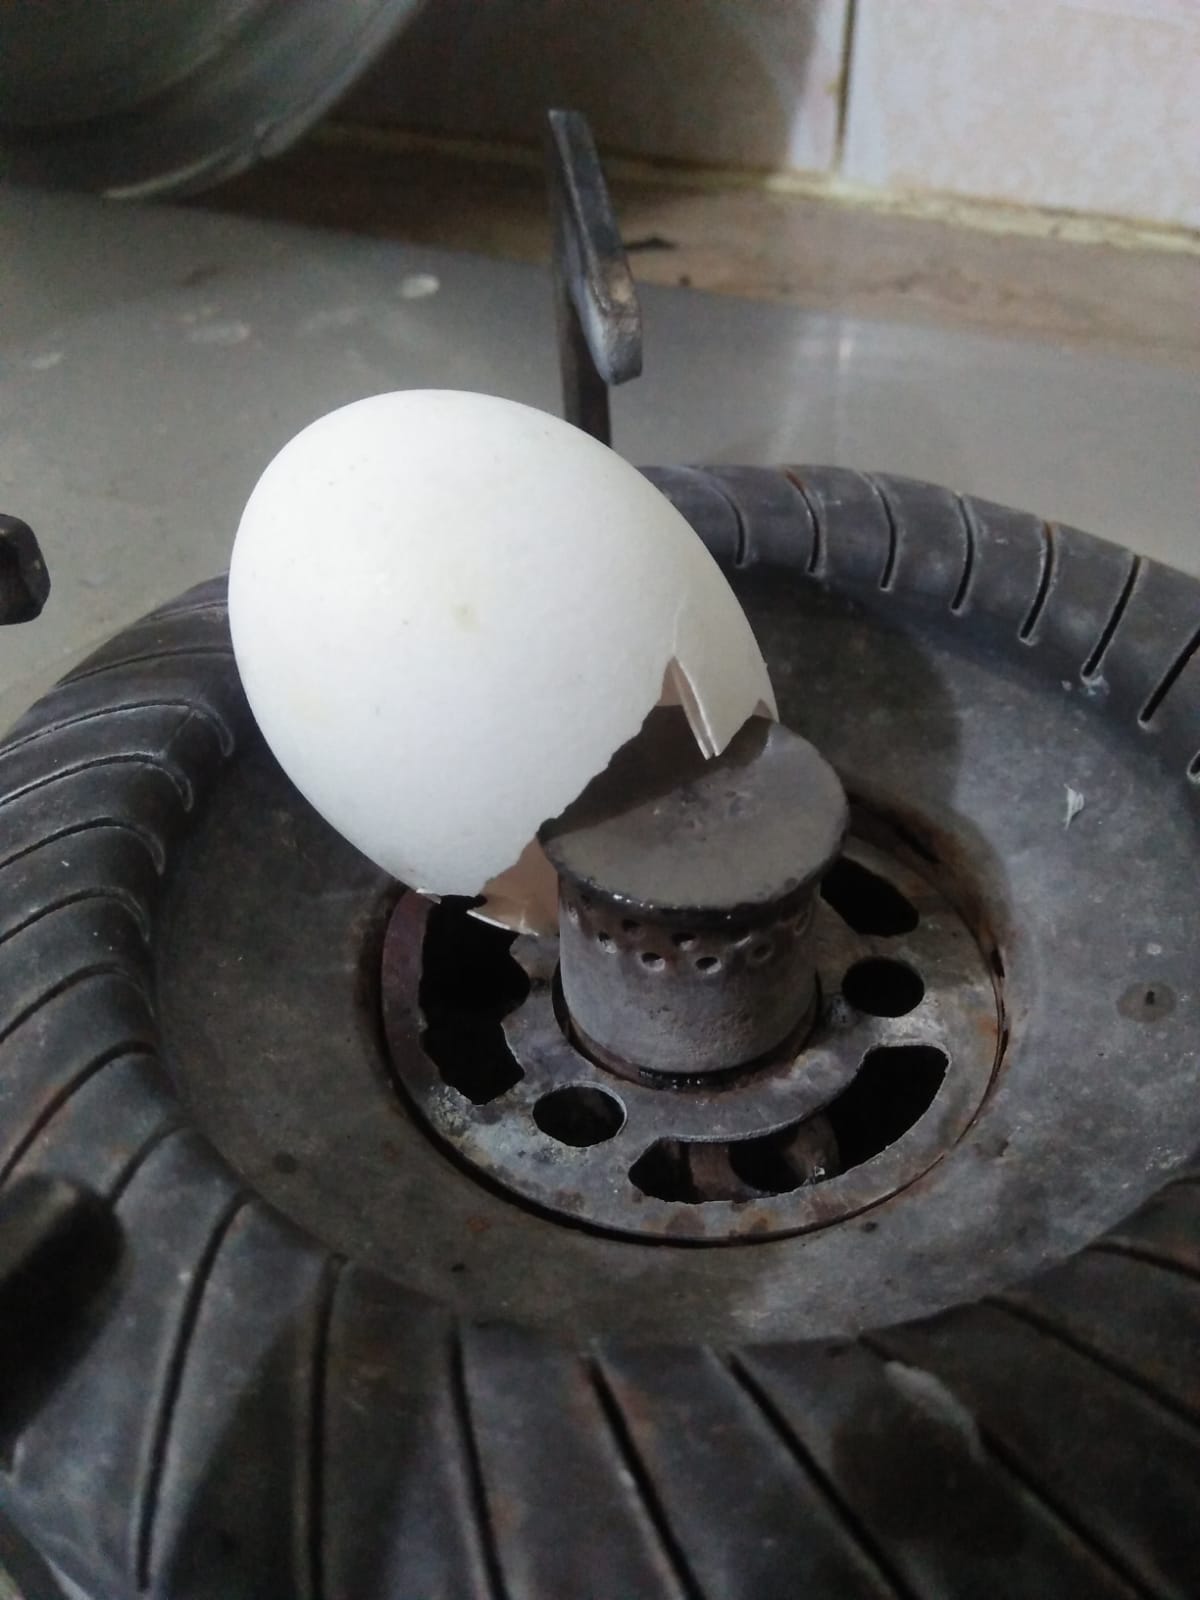
Label: eggshells